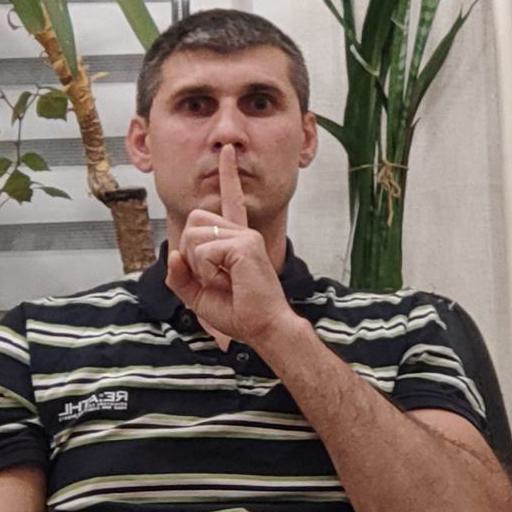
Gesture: mute